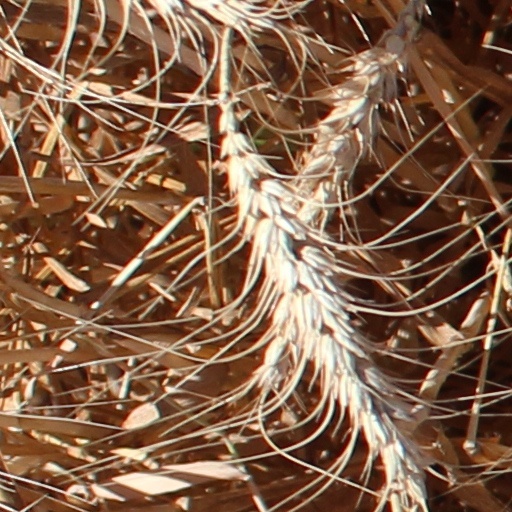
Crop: wheat